List of Iraqis

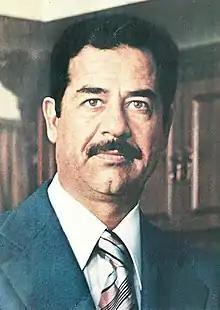
Saddam Hussain

Sennacherib, Assyrian king of the Neo-Babylonian Empire from 705- 681 BC. He is known for his mention in the Hebrew Bible, and the destruction of Babylon.